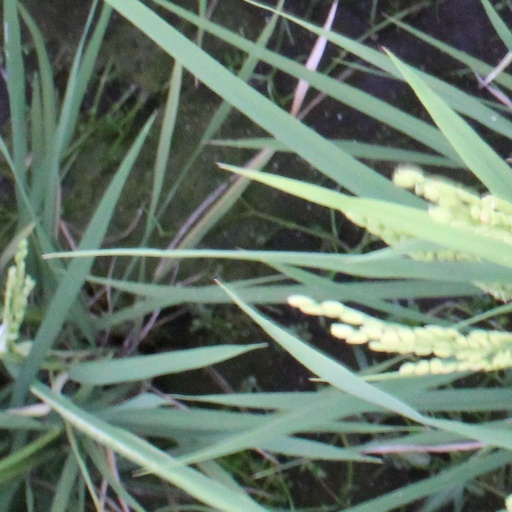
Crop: rice